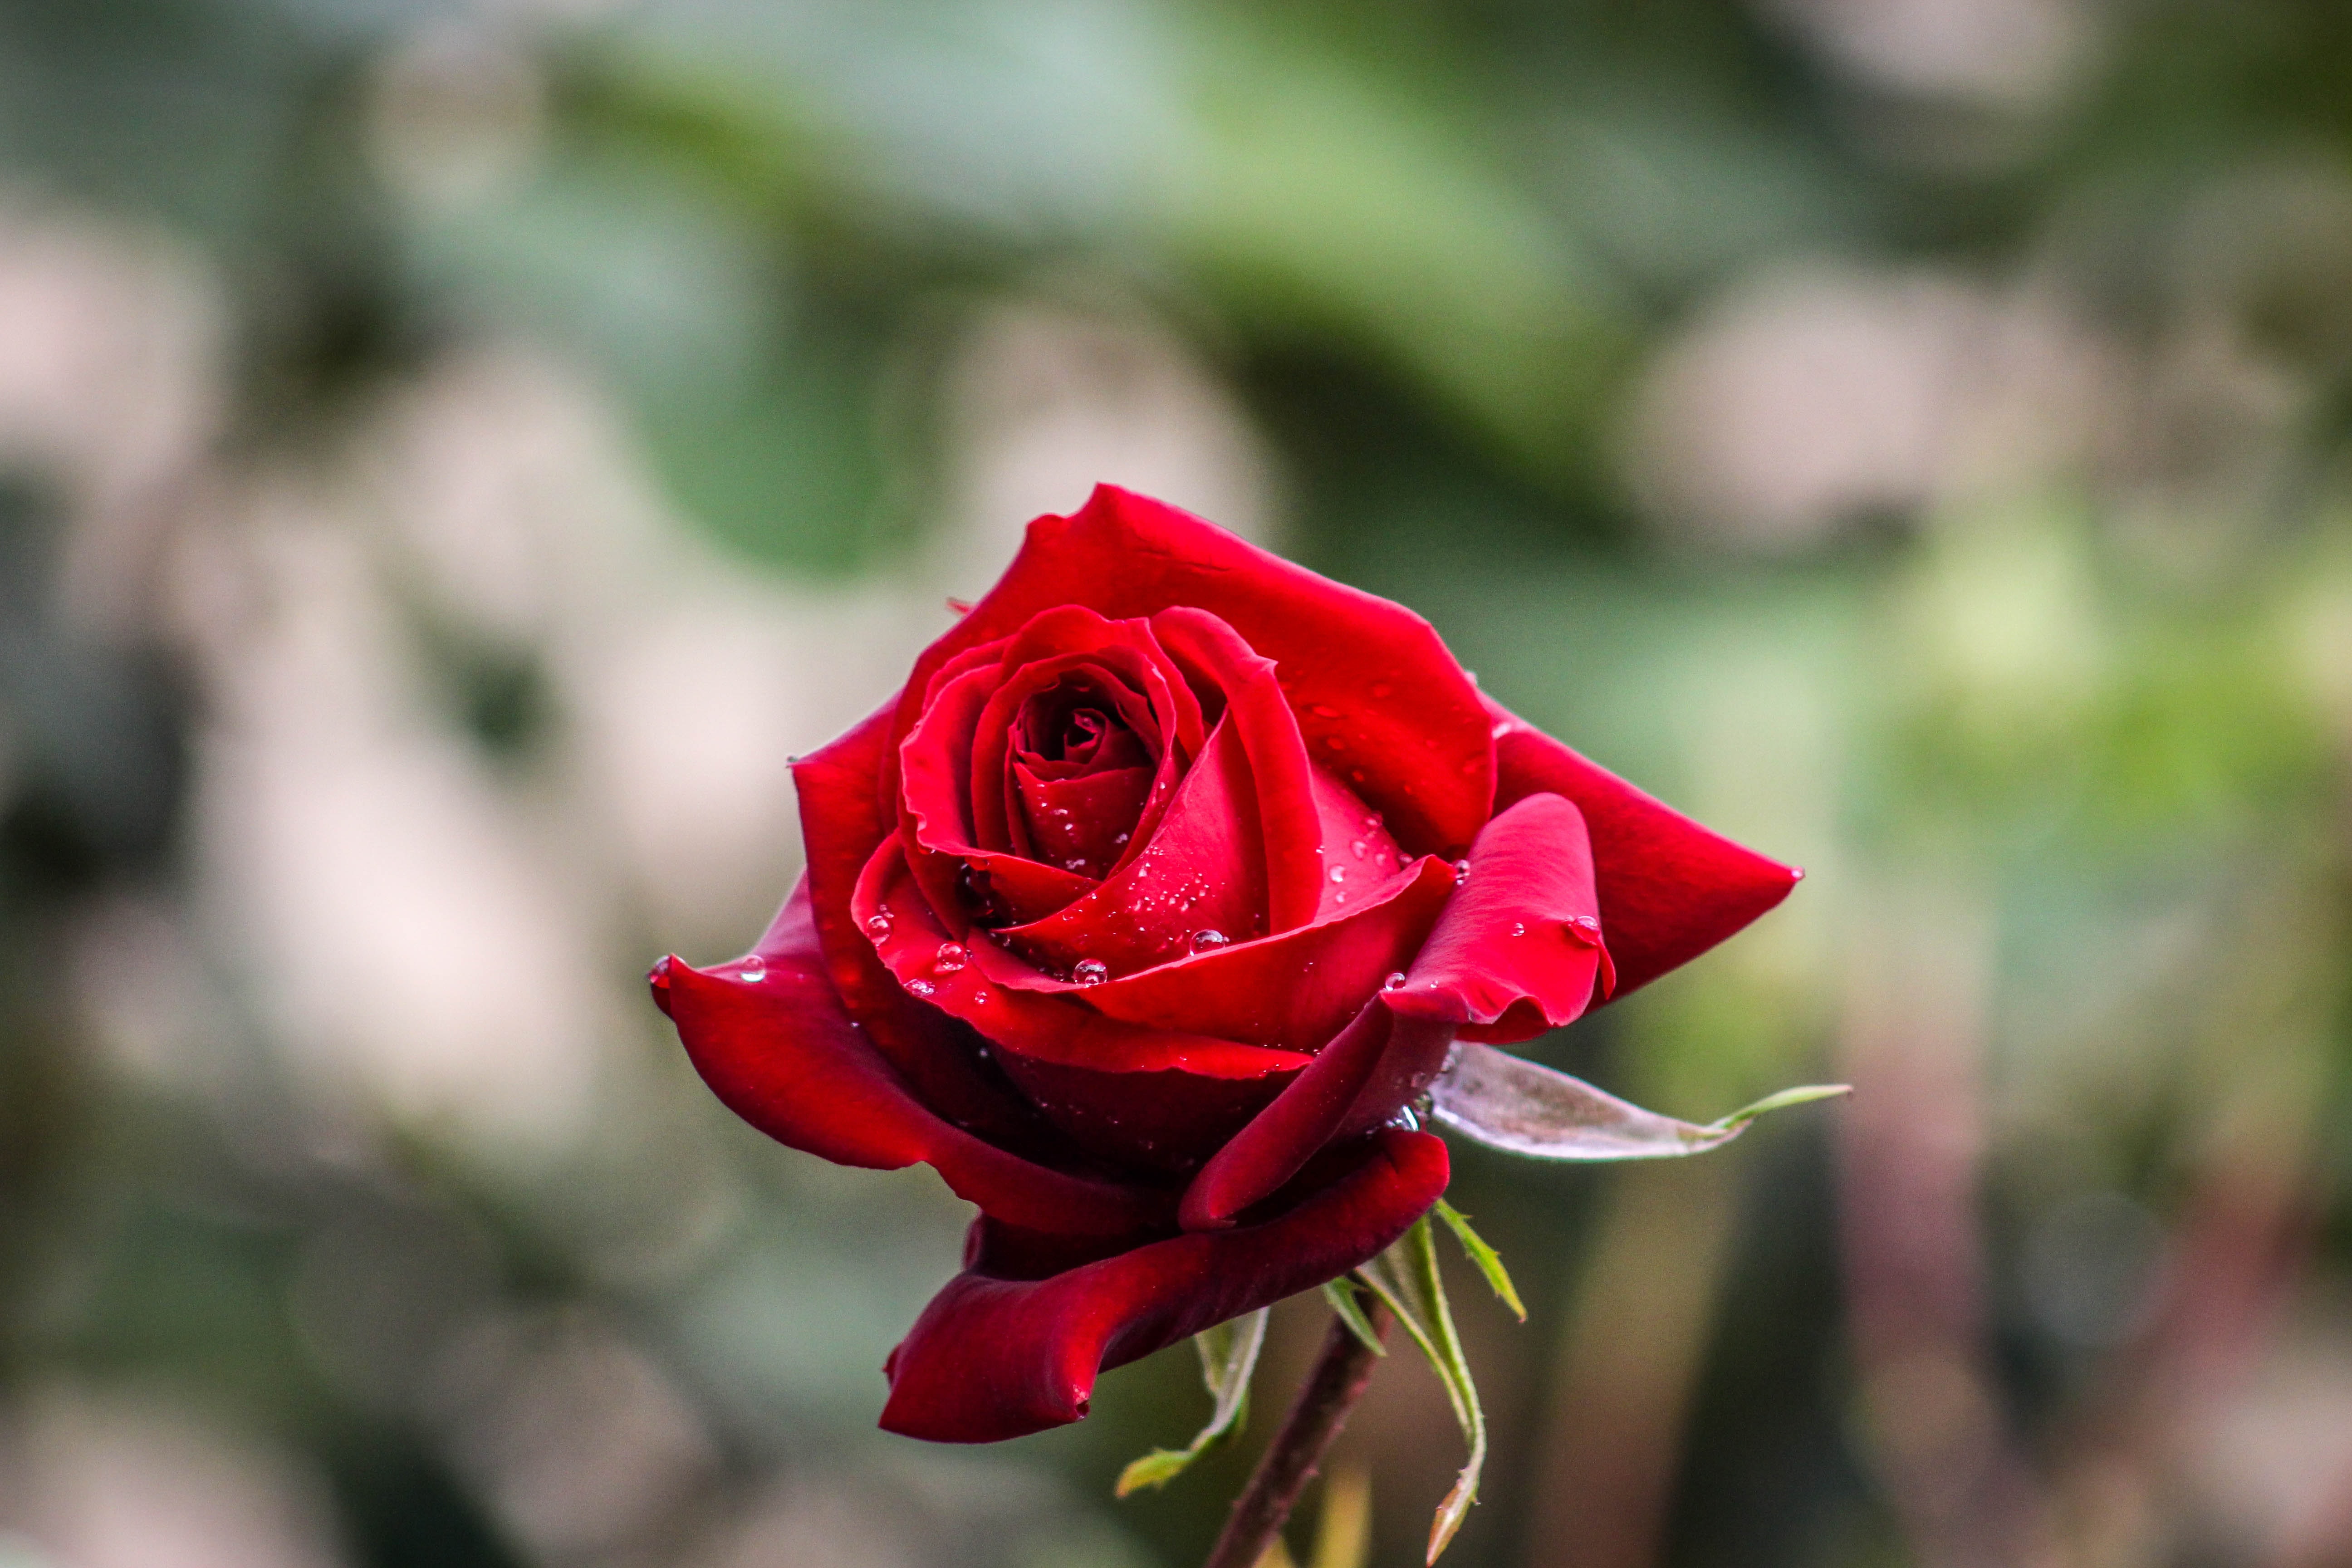
flower, flowering plant, garden roses, red, rose, petal, nature, rose family, floribunda, plant, Hybrid tea rose, pink, natural environment, botany, beauty, close up, rose order, plant stem, leaf, spring, china rose, photography, macro photography, annual plant, thorns, spines, and prickles, rosa centifolia, still life, bud, carmine, wildflower, perennial plant